Takahiro Shiraishi

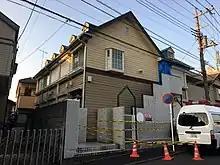
The apartment complex where the bodies were found

In October 24, one of the missing women's brothers started an investigation with police to find his sister. A woman known only as "Yumi" assisted him by contacting Shiraishi and setting up a fake appointment. They both involved the police.